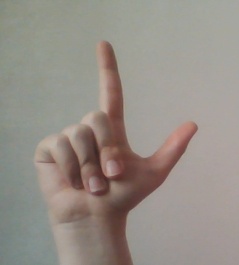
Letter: laam